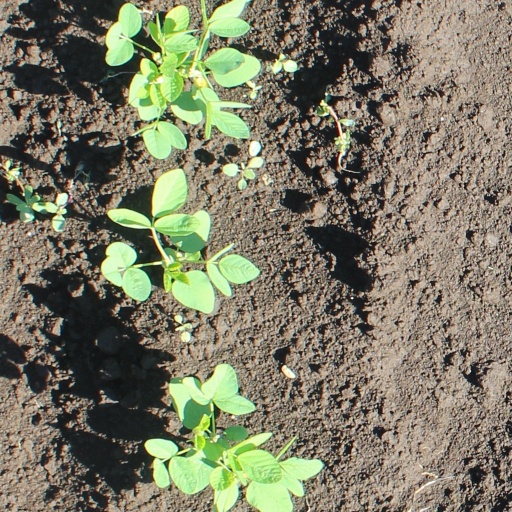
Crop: soybean